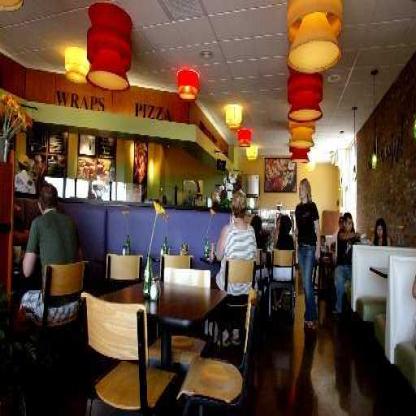
Scene: Indoor